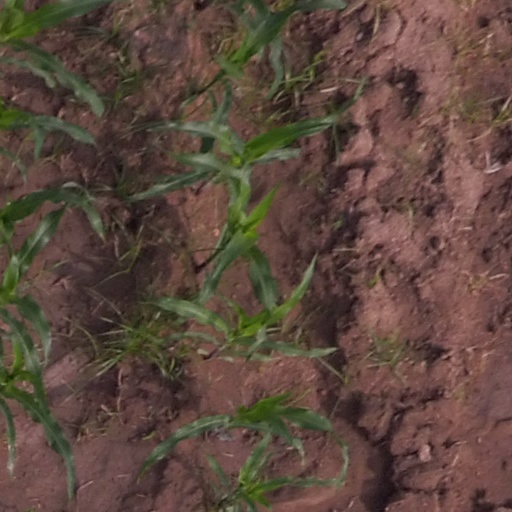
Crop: maize; corn